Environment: real
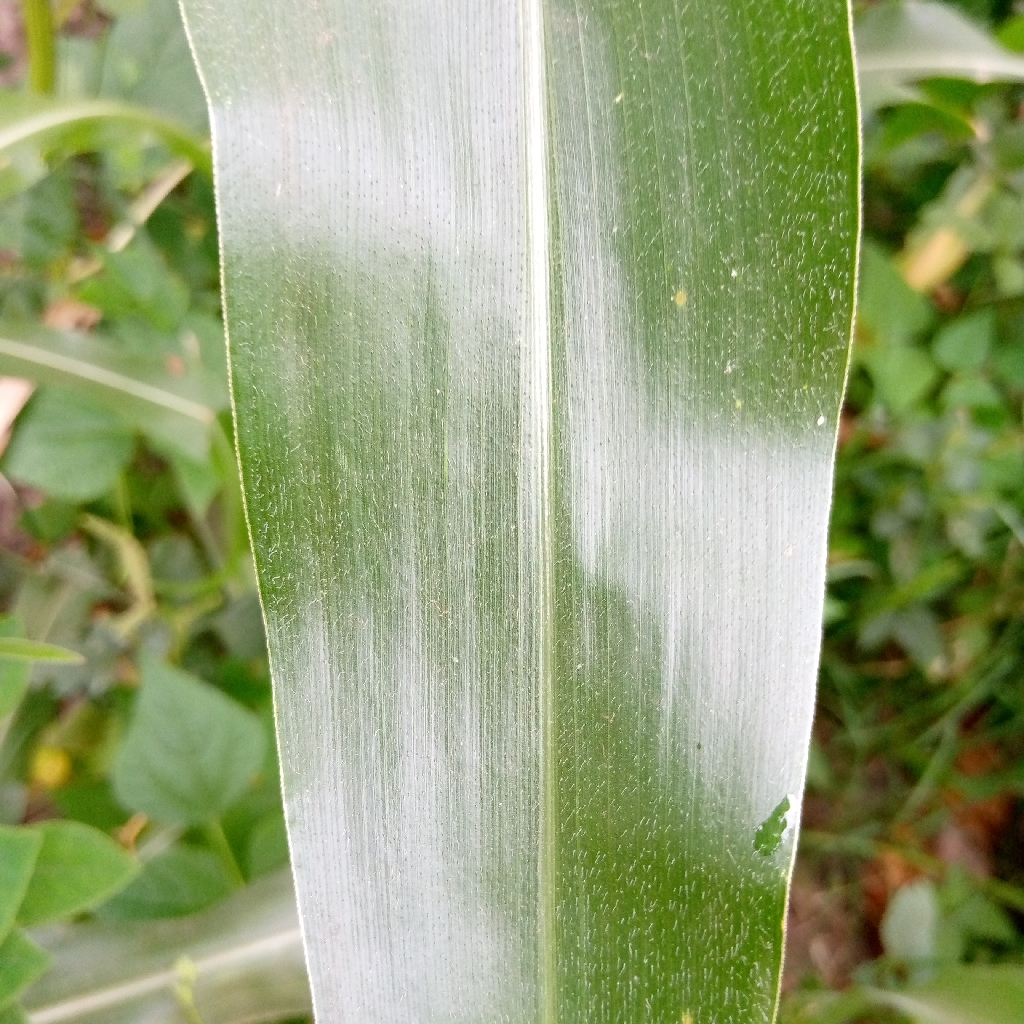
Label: healthy